Argentina national rugby union team

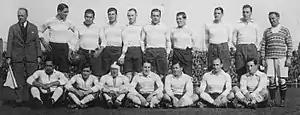
The team that played the first test against the British Lions wearing the light blue and white jersey for the first time on 31 July 1927

Argentina alternated blue and white jerseys during its first international matches in 1910. In 1927 Mr. Abelardo Gutiérrez of Gimnasia y Esgrima de Buenos Aires proposed that Argentina should play against the British Lions wearing a striped light blue and white jersey. That request was accepted and Argentina wore the striped uniform for the first time in its history.